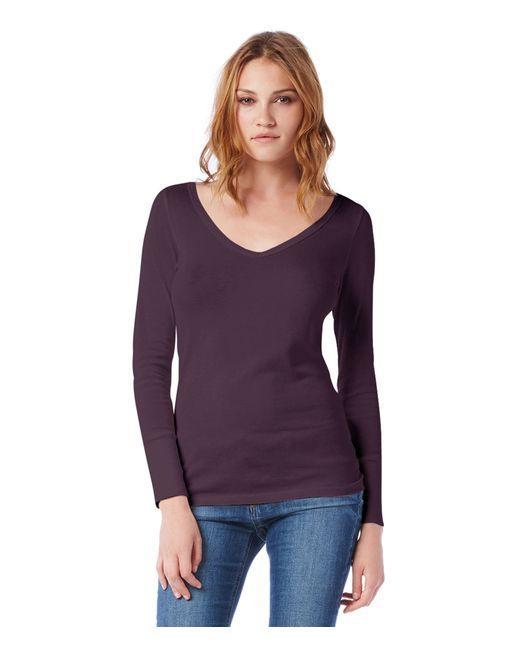
Lila langärmeliges Oberteil, weiter Halsausschnitt